Louis VIII of France

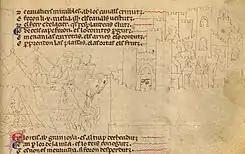
Capture of Marmande by the future Louis VIII during the Albigensian Crusade in 1219. Manuscript by William of Tudela and anonymous continuator, Song of the Albigensian Crusade, ink drawing, France, 13th century.

In 1223, Louis received a letter from Pope Honorius III, entreating him to move against the Albigensians. In early 1226, following the excommunication of Raymond VII of Toulouse at the Council of Bourges and the promise of a tenth of clerical incomes towards the next crusade, Louis took the cross, stating his intention to crusade against the Albigensians.